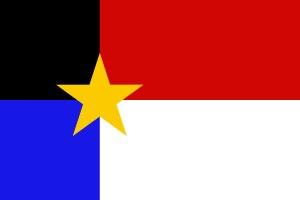
Il existe en Espagne différentes formes de mouvements nationalistes :